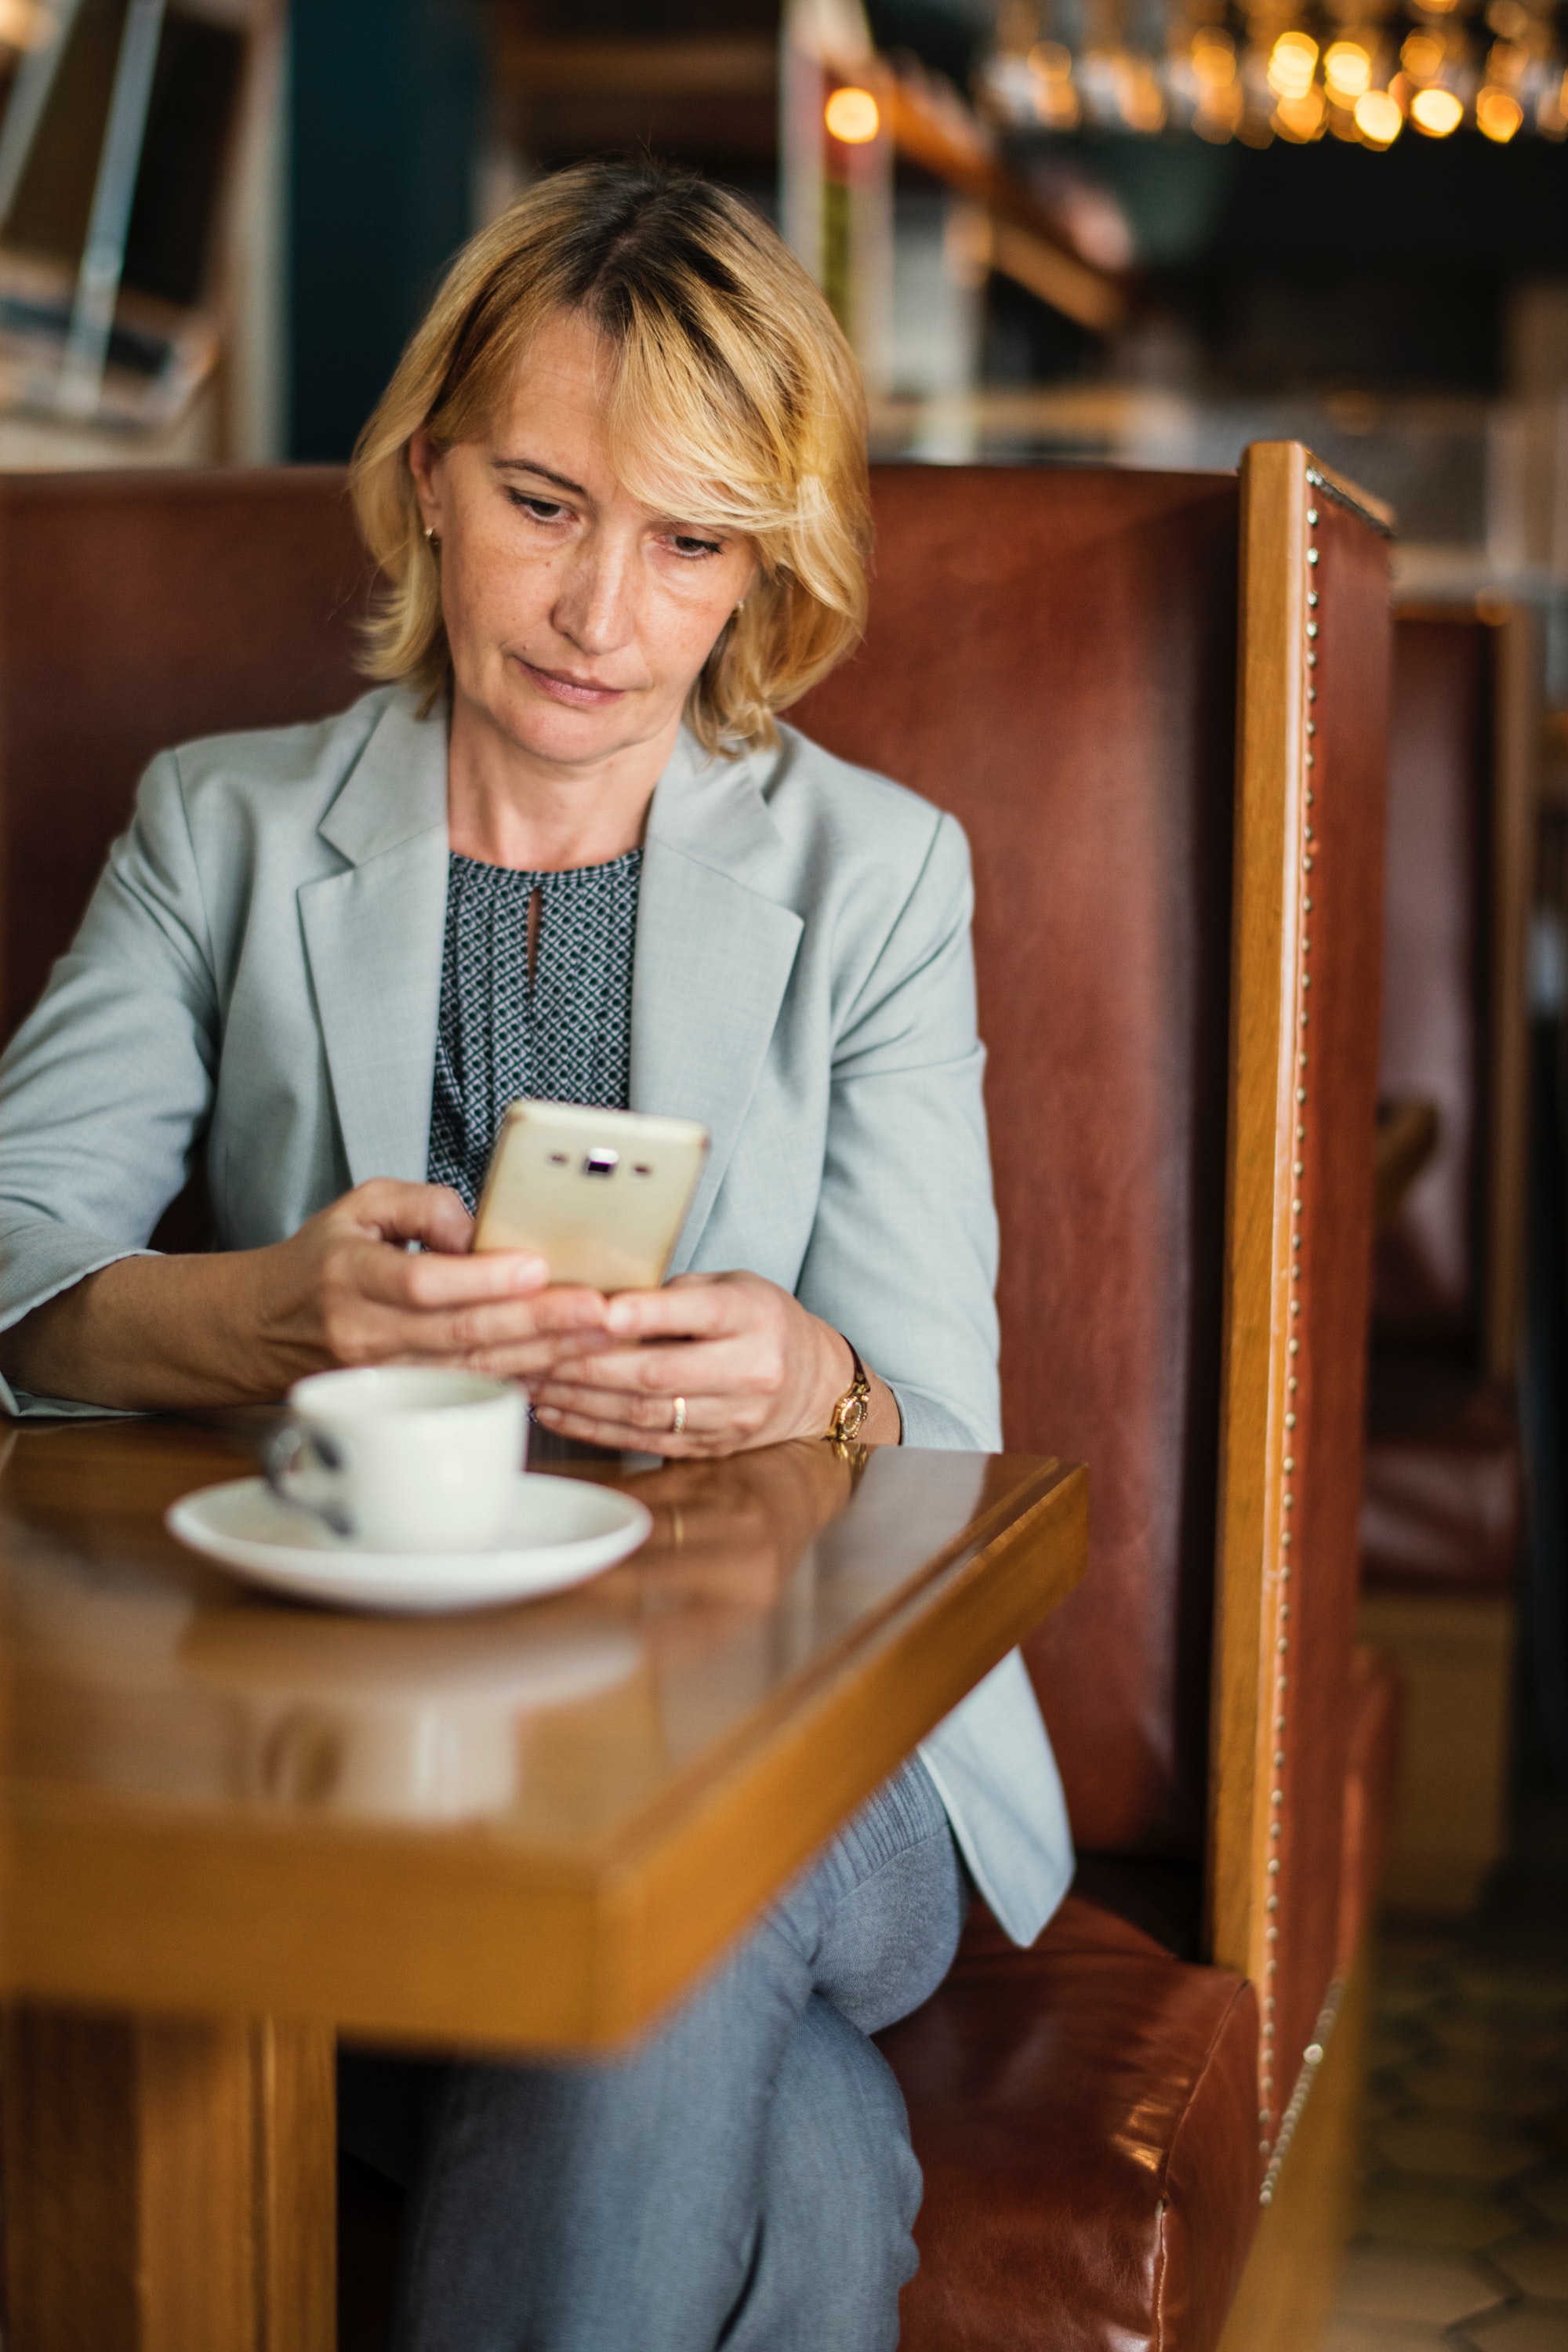
sitting, table, restaurant